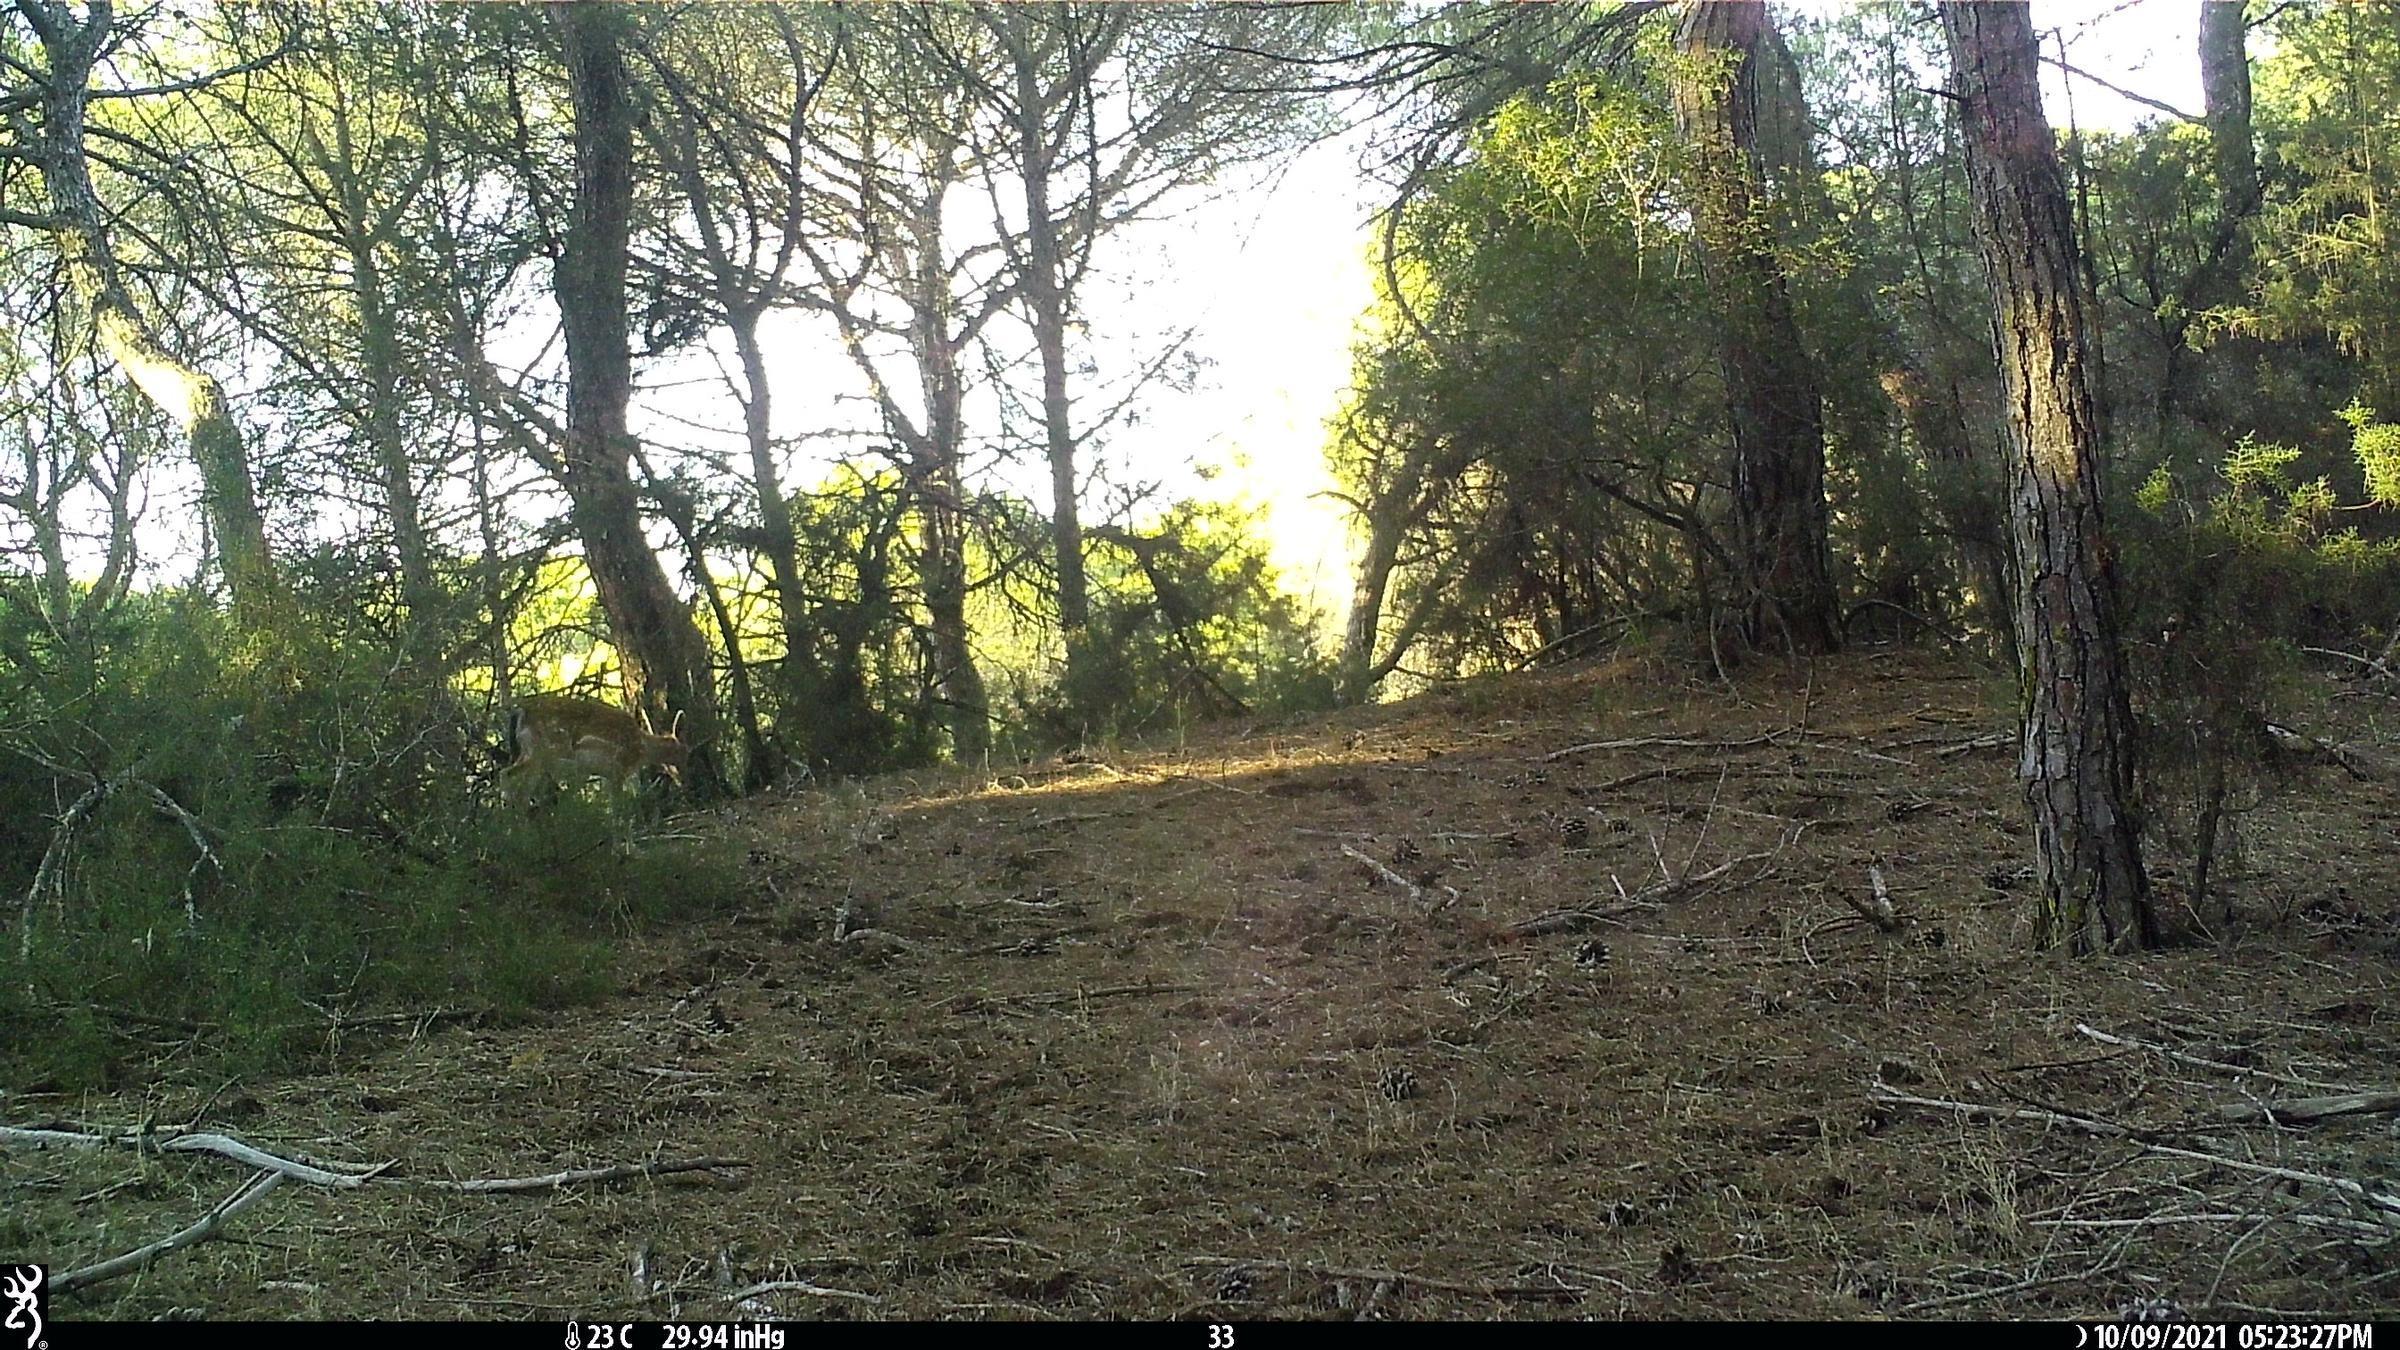
Species: Dama dama